Mike McCready

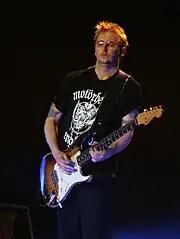
McCready on stage with Pearl Jam in Albany, New York on May 12, 2006

Pearl Jam was formed in 1990 by Ament, Gossard, and McCready, who then recruited Vedder and drummer Dave Krusen. The band originally took the name Mookie Blaylock, but was forced to change it when the band signed to Epic Records in 1991. After the recording sessions for "Ten" were completed, Krusen left Pearl Jam in May 1991. Krusen was replaced by Matt Chamberlain, who had previously played with Edie Brickell & New Bohemians. After playing only a handful of shows, one of which was filmed for the "Alive" video, Chamberlain left to join the "Saturday Night Live" band. As his replacement, Chamberlain suggested Dave Abbruzzese, who joined the group and played the rest of Pearl Jam's live shows supporting the "Ten" album.